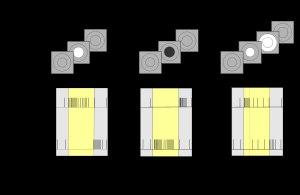
La rétine est l'organe sensible de la vision. D'origine diencéphalique, c'est une mince membrane pluri-stratifiée d'environ 0,5 mm d'épaisseur couvrant environ 75 % de la face interne du globe oculaire et intercalée entre l'humeur vitrée et l'épithélium pigmentaire sous-choroïdal. Sa partie sensible à la lumière se compose de photorécepteurs: environ 5 millions de cônes et ~120 millions de bâtonnets, qui captent les signaux lumineux et les transforment en signaux électro-chimiques. Elle se compose aussi de neurones qui à leur tour intègrent ces signaux chimiques en signaux électriques à l'origine de potentiels d'action mais aussi de cellules gliales. Ces potentiels d'action générés par les cellules ganglionnaires seront acheminés par les nerfs optiques vers l'encéphale par les corps géniculés latéraux. La rétine est vascularisée par l'artère et la veine dites centrales de la rétine.